St. Mark's Anglican Church (Port Hope, Ontario)

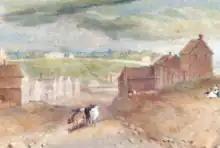
Watercolour of the town of Port Hope with Protestant Hill and the then-St. John's Church visible, 1833

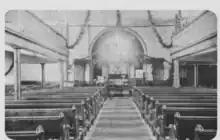
The church interior,

In 1822, Elias Smith, founder of Port Hope, gave land for the construction of St. John the Evangelist Church on what was then known as Protestant Hill. The wood-frame church was completed in 1824 and consecrated in 1828. The bell, cast in Albany, New York, was installed in 1826. The church was extended and galleries were added in 1842. A second expansion by architect Kivas Tully in 1845 added north and south transepts.